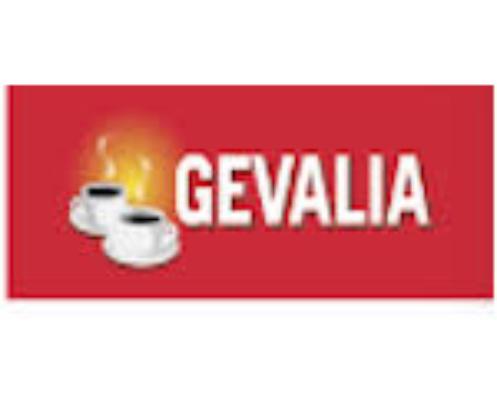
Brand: Gevalia
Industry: Food